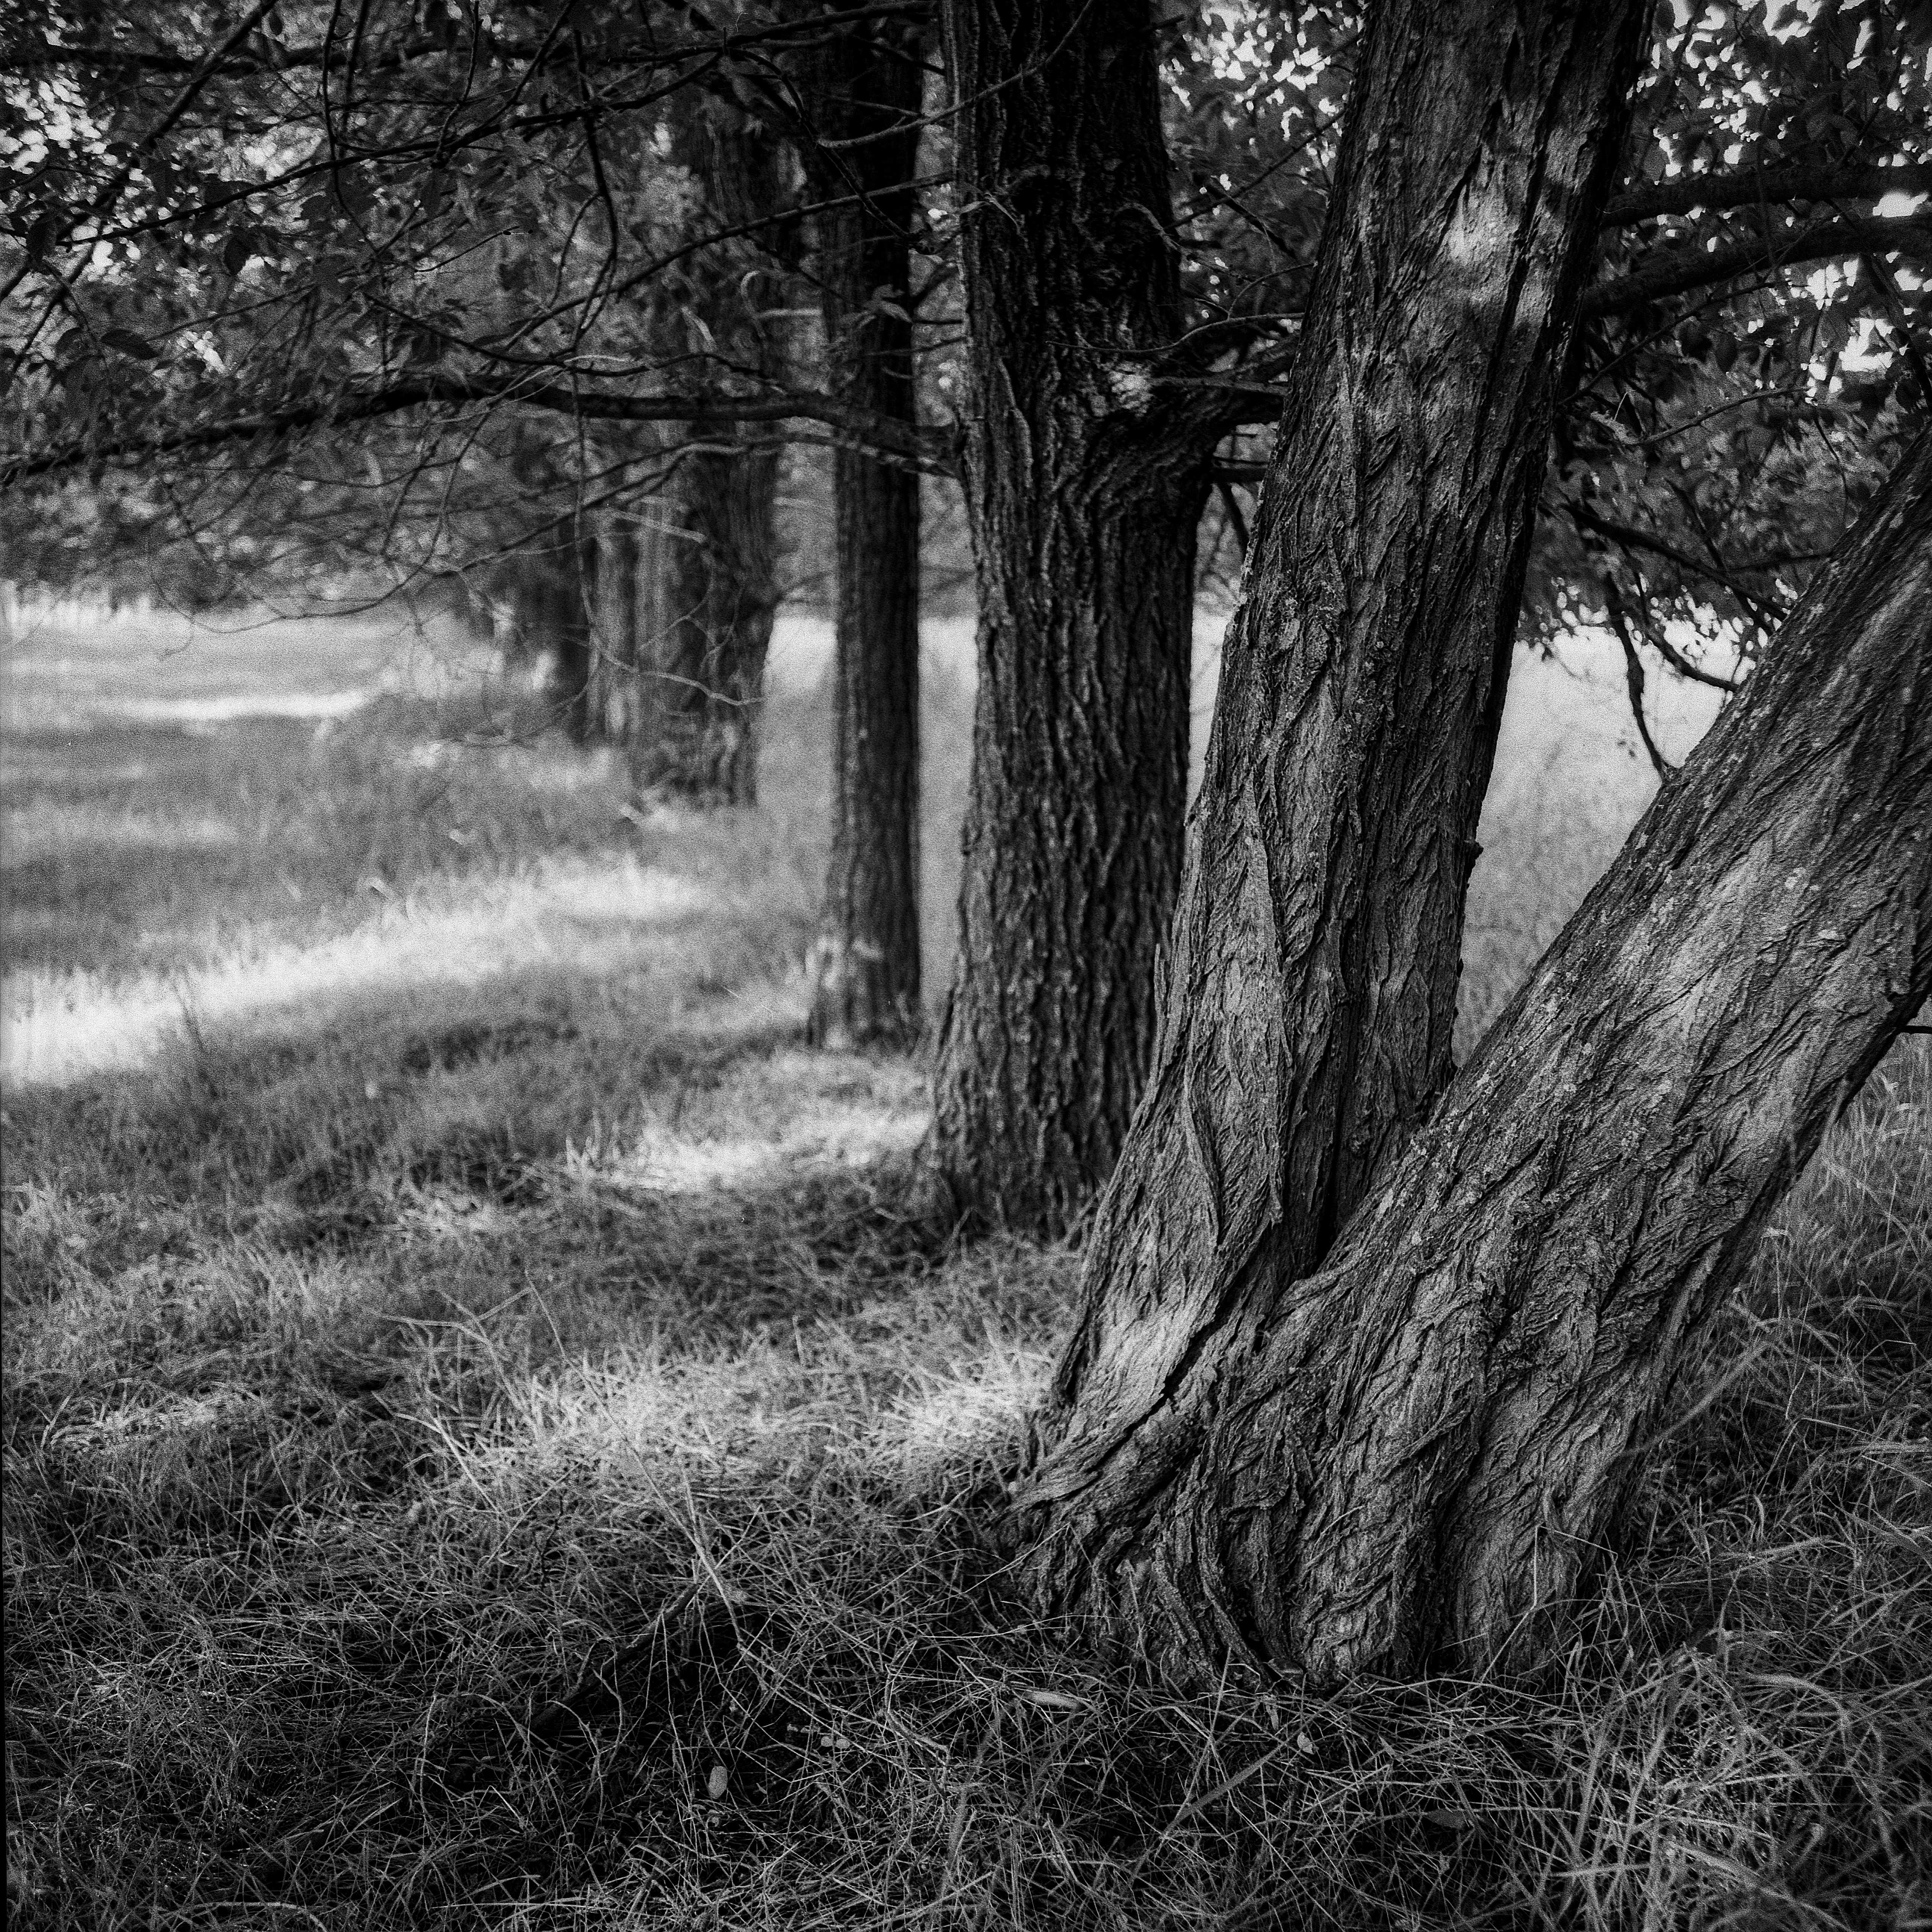
tree, nature, forest, grass, branch, black and white, plant, wood, white, photography, sunlight, leaf, country, dark, autumn, darkness, black, monochrome, season, trees, woodland, habitat, rural area, monochrome photography, natural environment, atmospheric phenomenon, woody plant